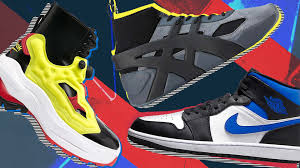
Label: Sneaker